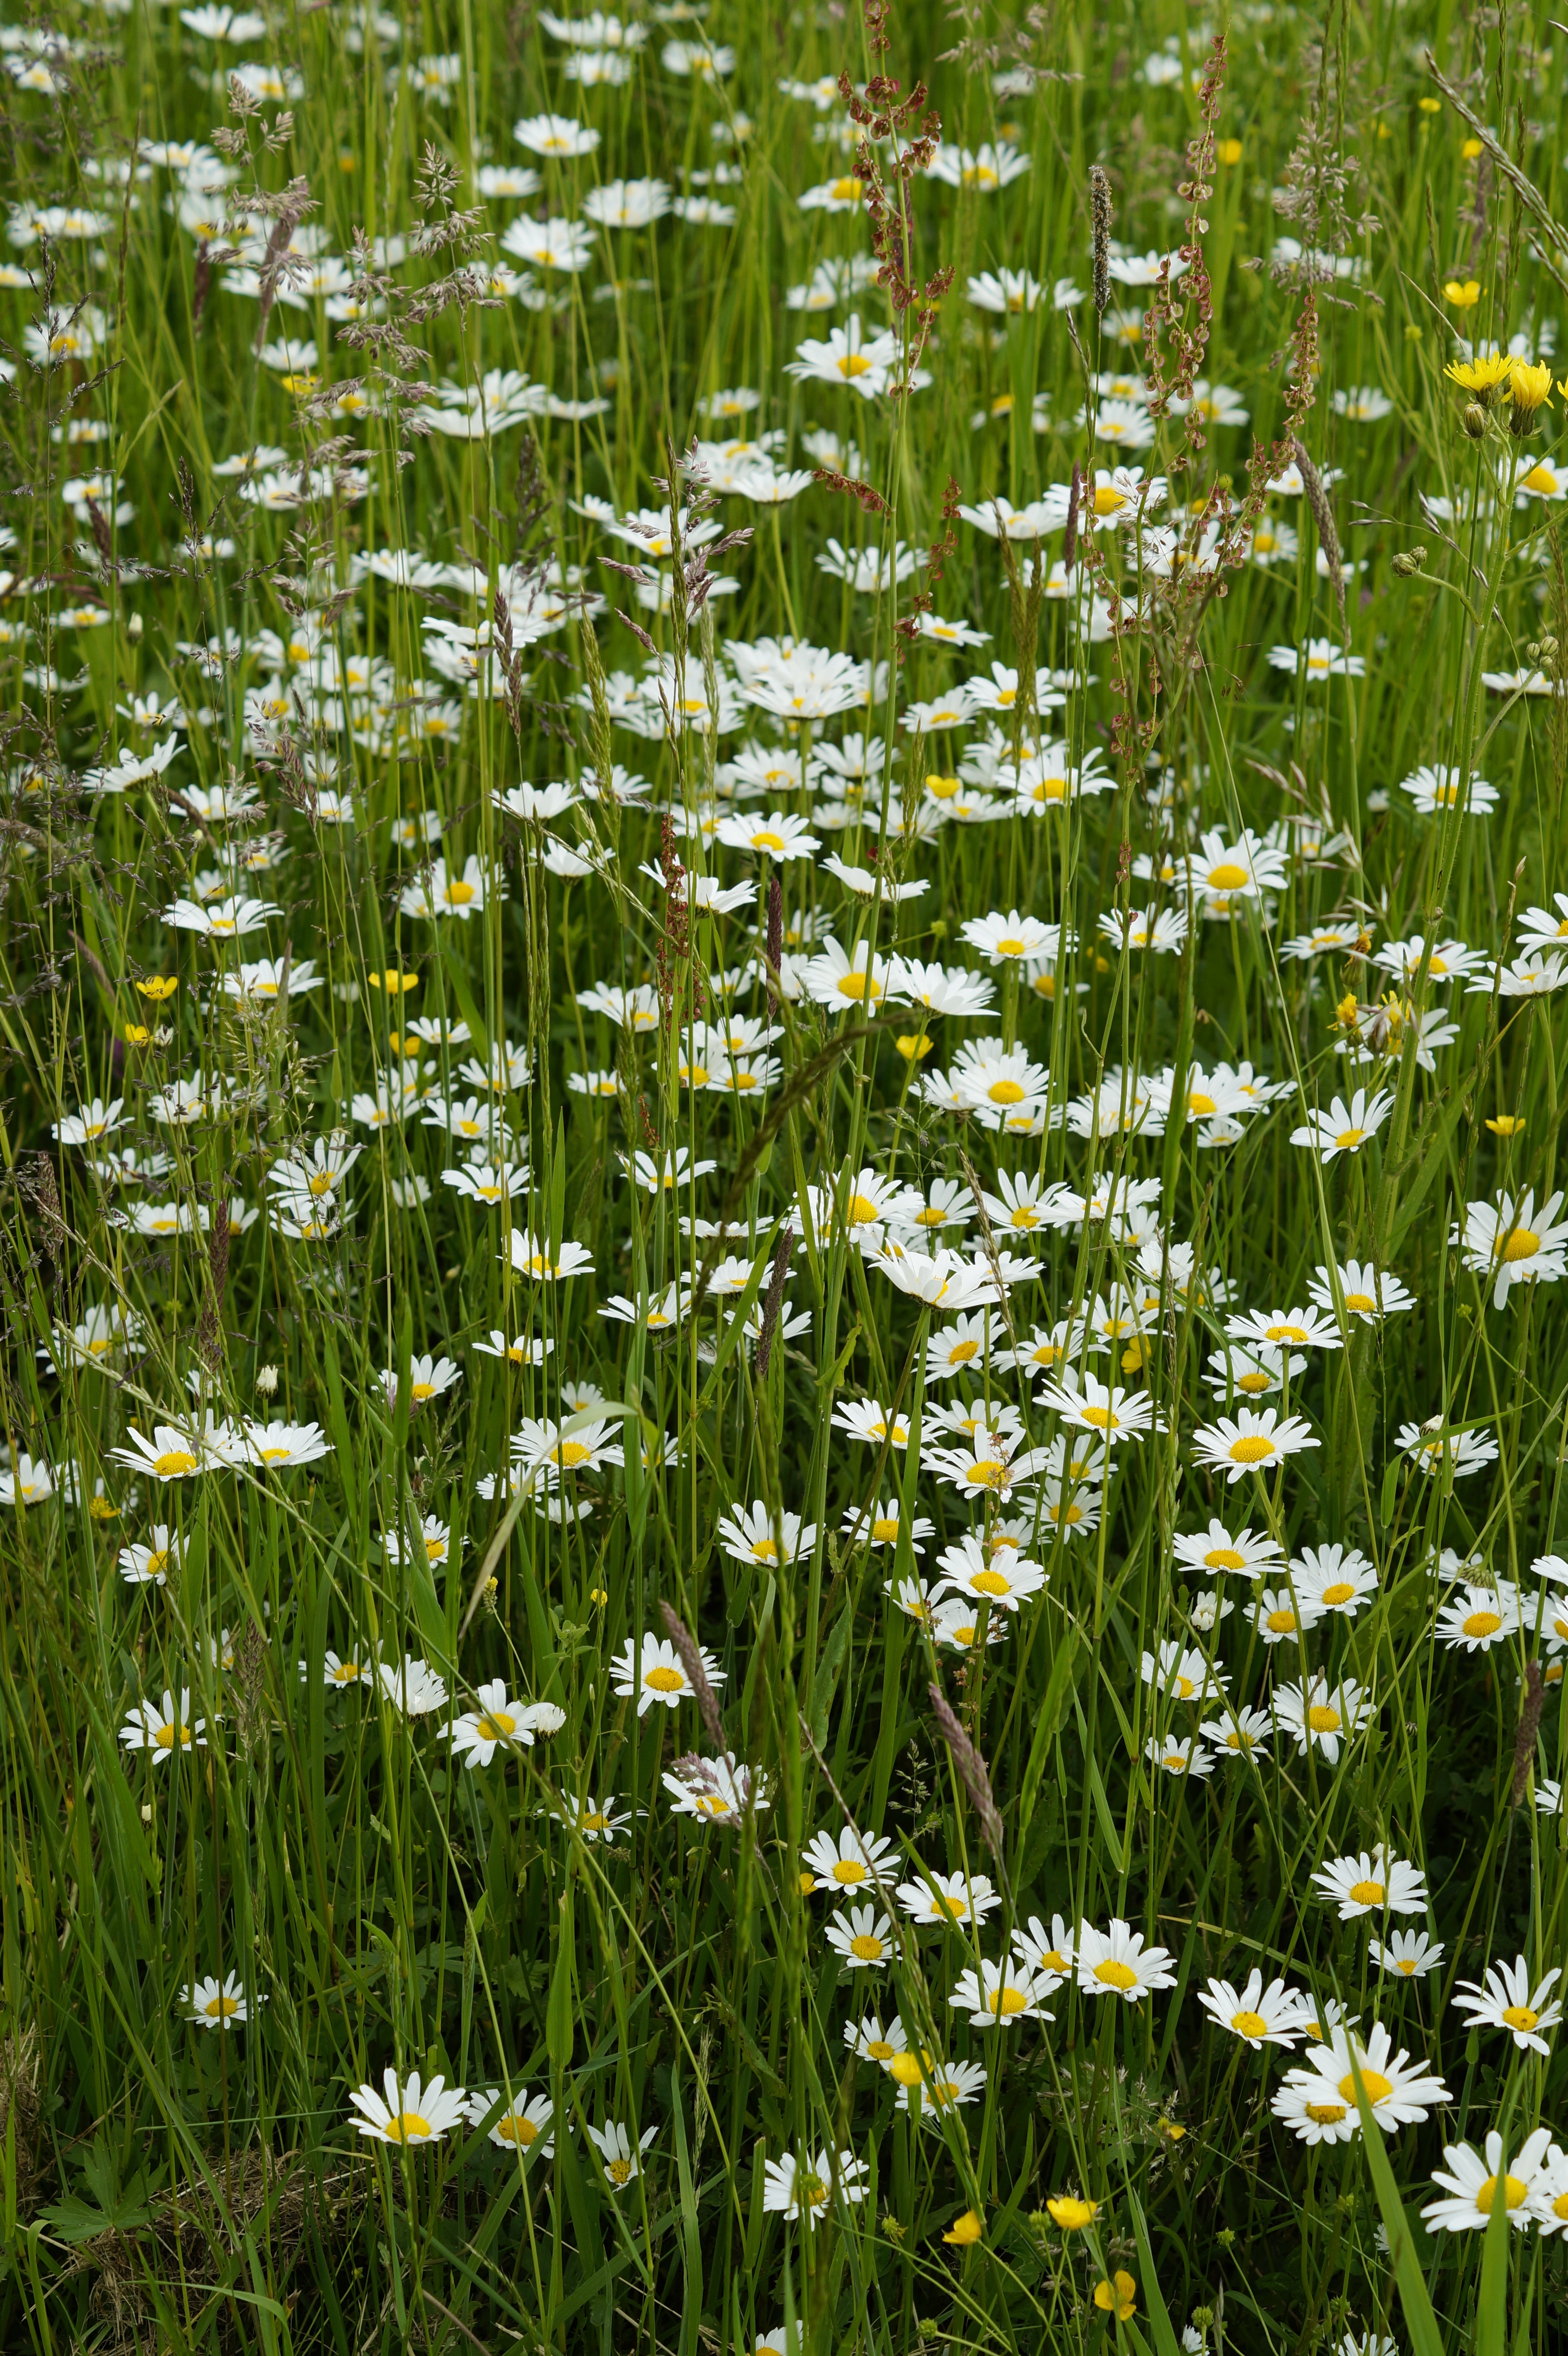
grass, plant, field, lawn, meadow, prairie, flower, bloom, summer, green, pasture, botany, flora, wildflower, flowers, wild flowers, grassland, daisies, habitat, ecosystem, flower meadow, grasses, summer meadow, flowering plant, oxeye daisy, ungem ht, natural environment, grass family, land plant, chamaemelum nobile